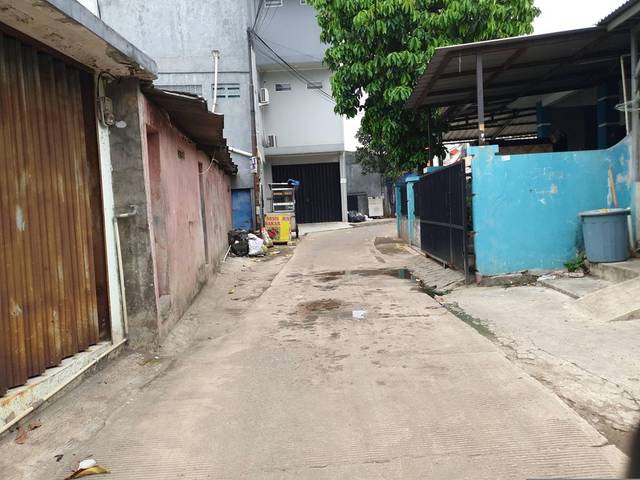
Region: Indonesia
Coordinates: -6.254, 106.944